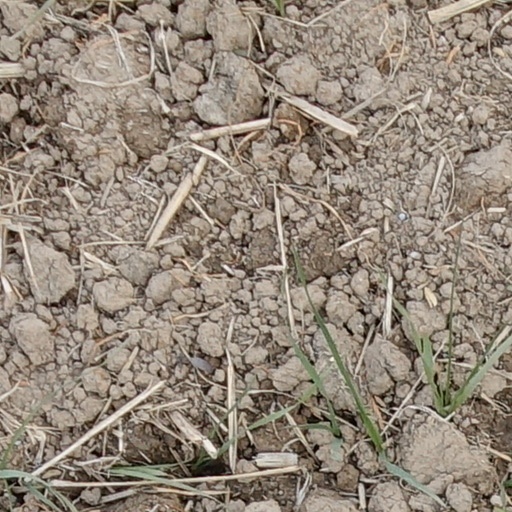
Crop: wheat